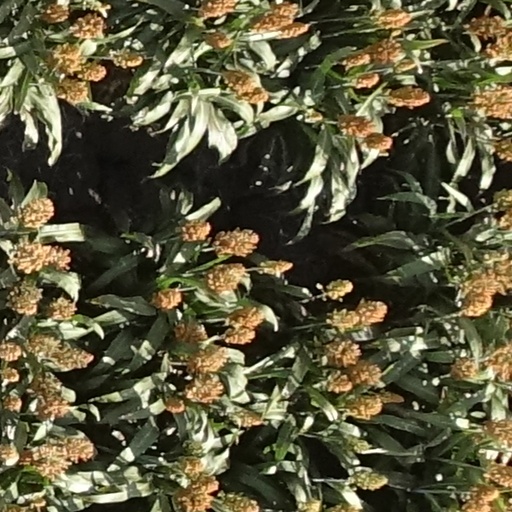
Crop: sorghum